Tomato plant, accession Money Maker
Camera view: vertical (180 deg); turntable rotation: 270 degrees
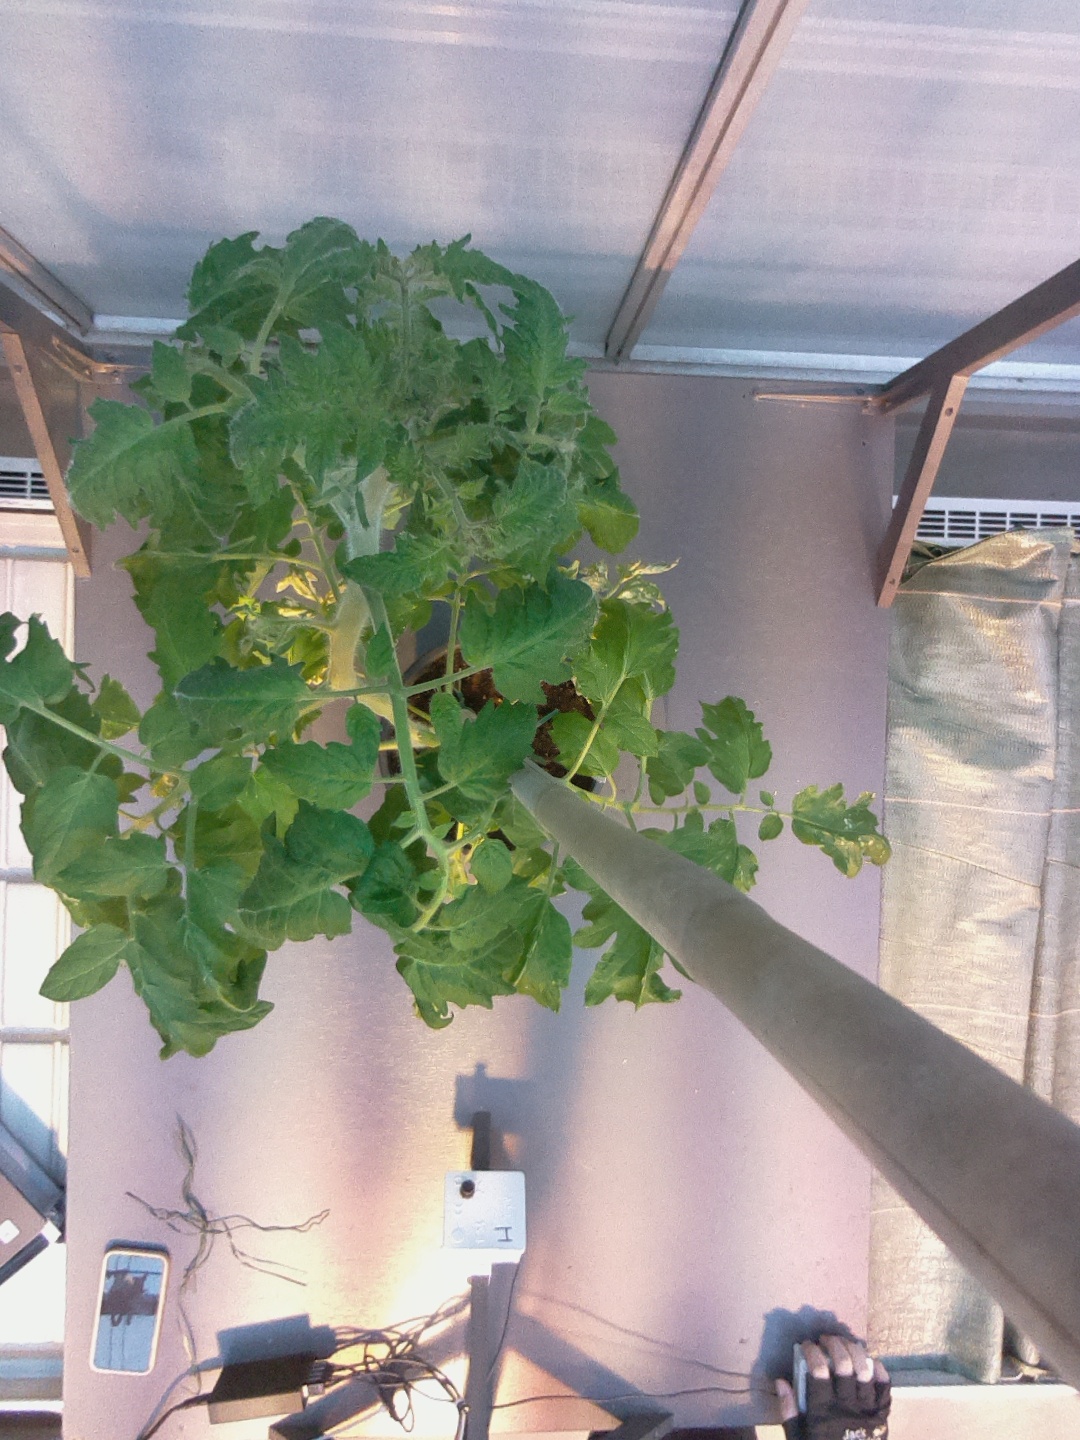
BBCH growth stage 61: 10%-20% of flowers open